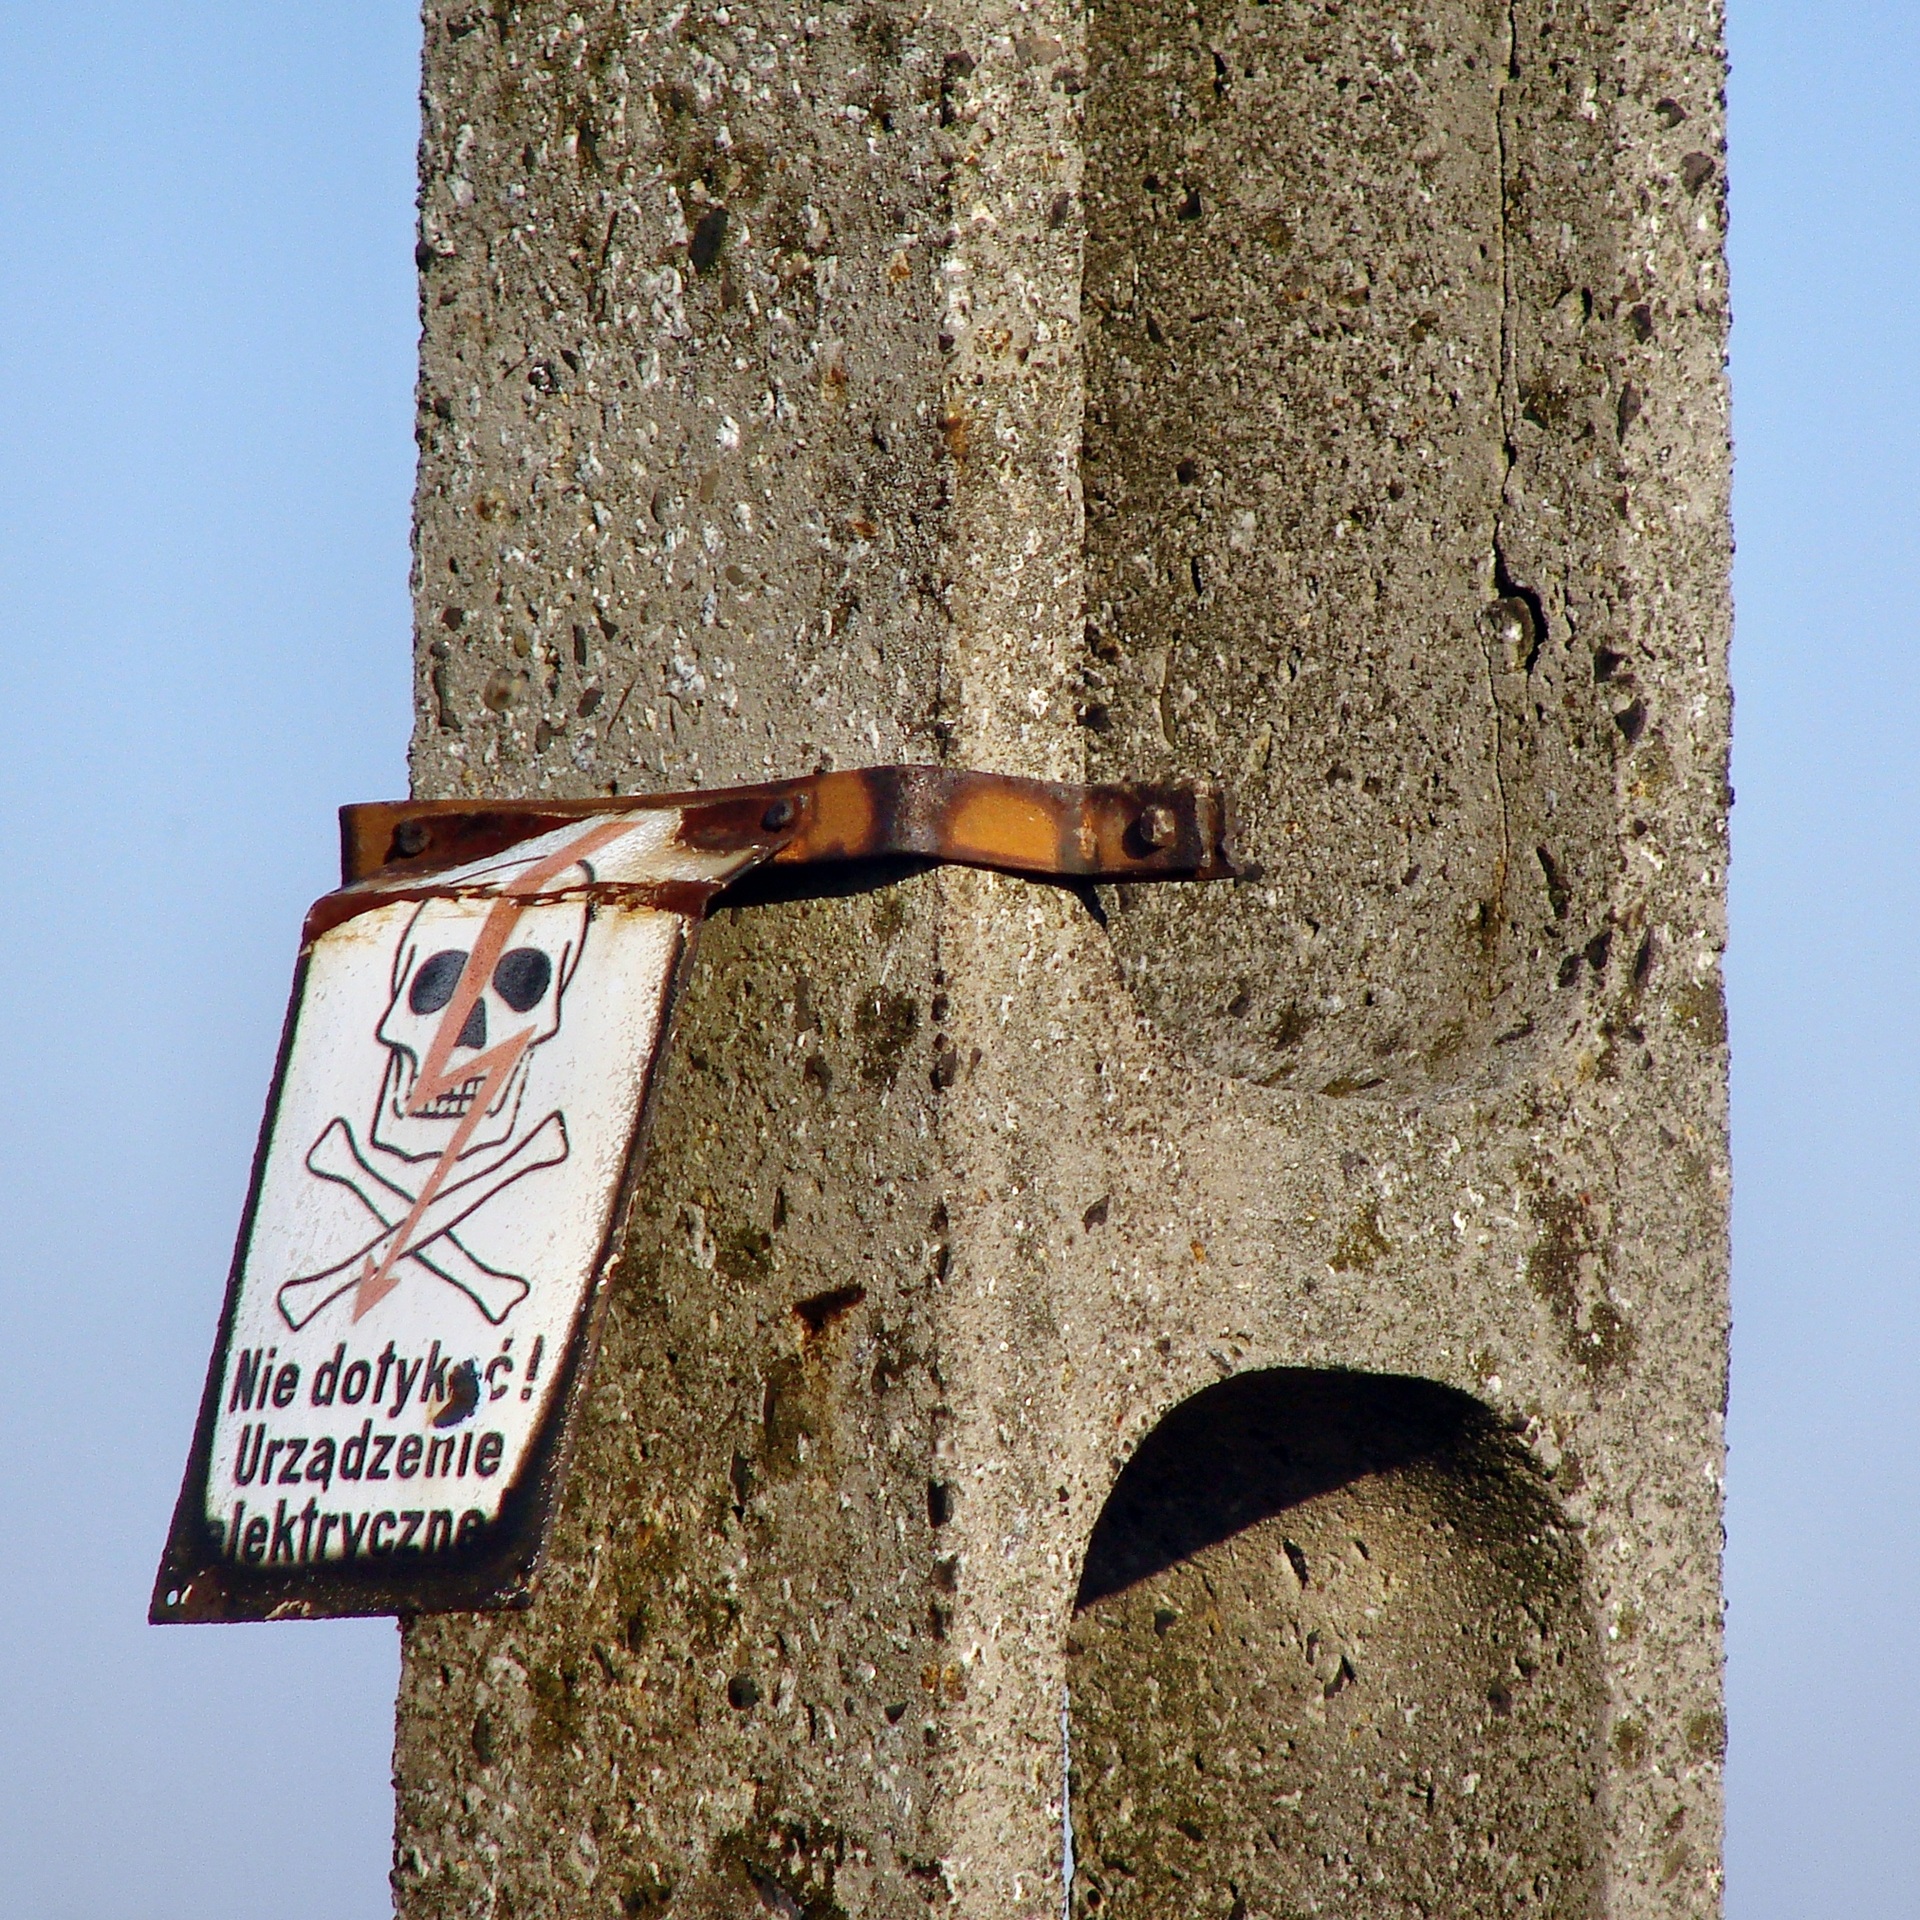
tree, wood, technology, number, wall, pole, electrical, power pole, device, sculpture, power, art, electric, voltage, do not touch